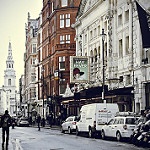
Label: street